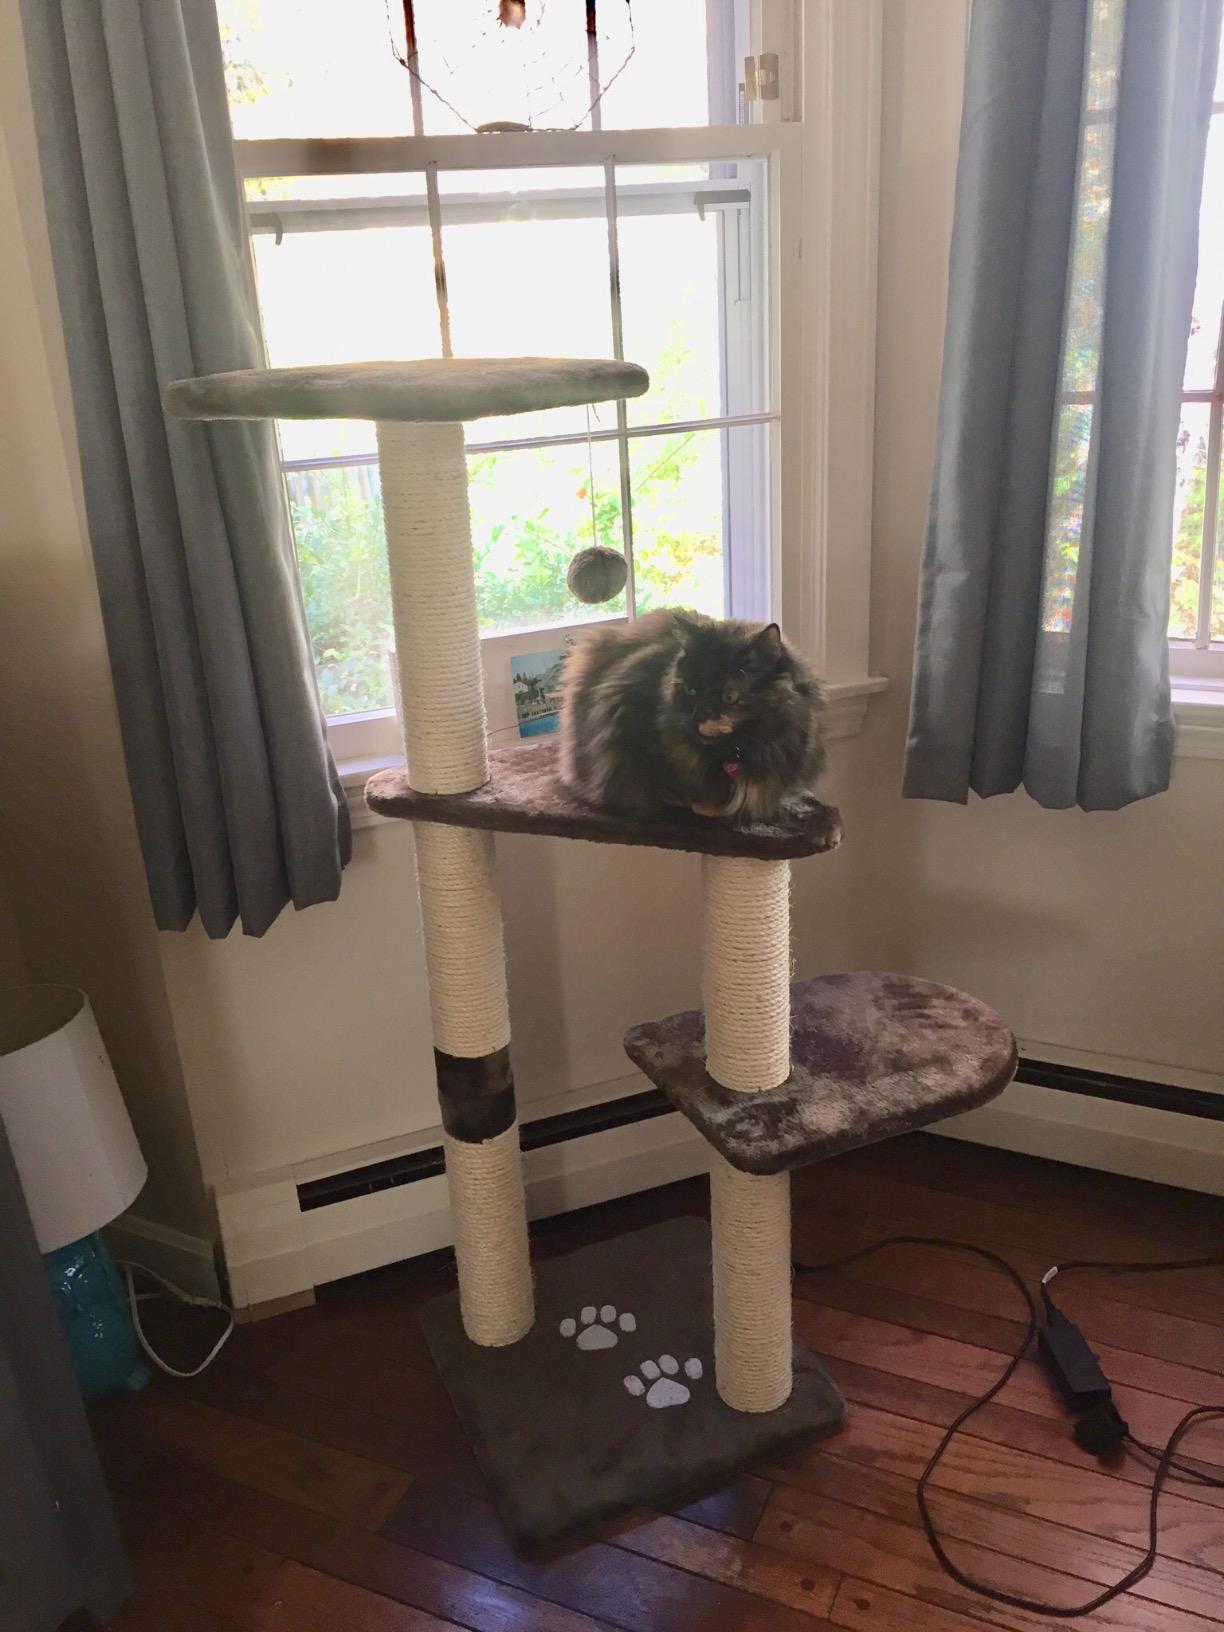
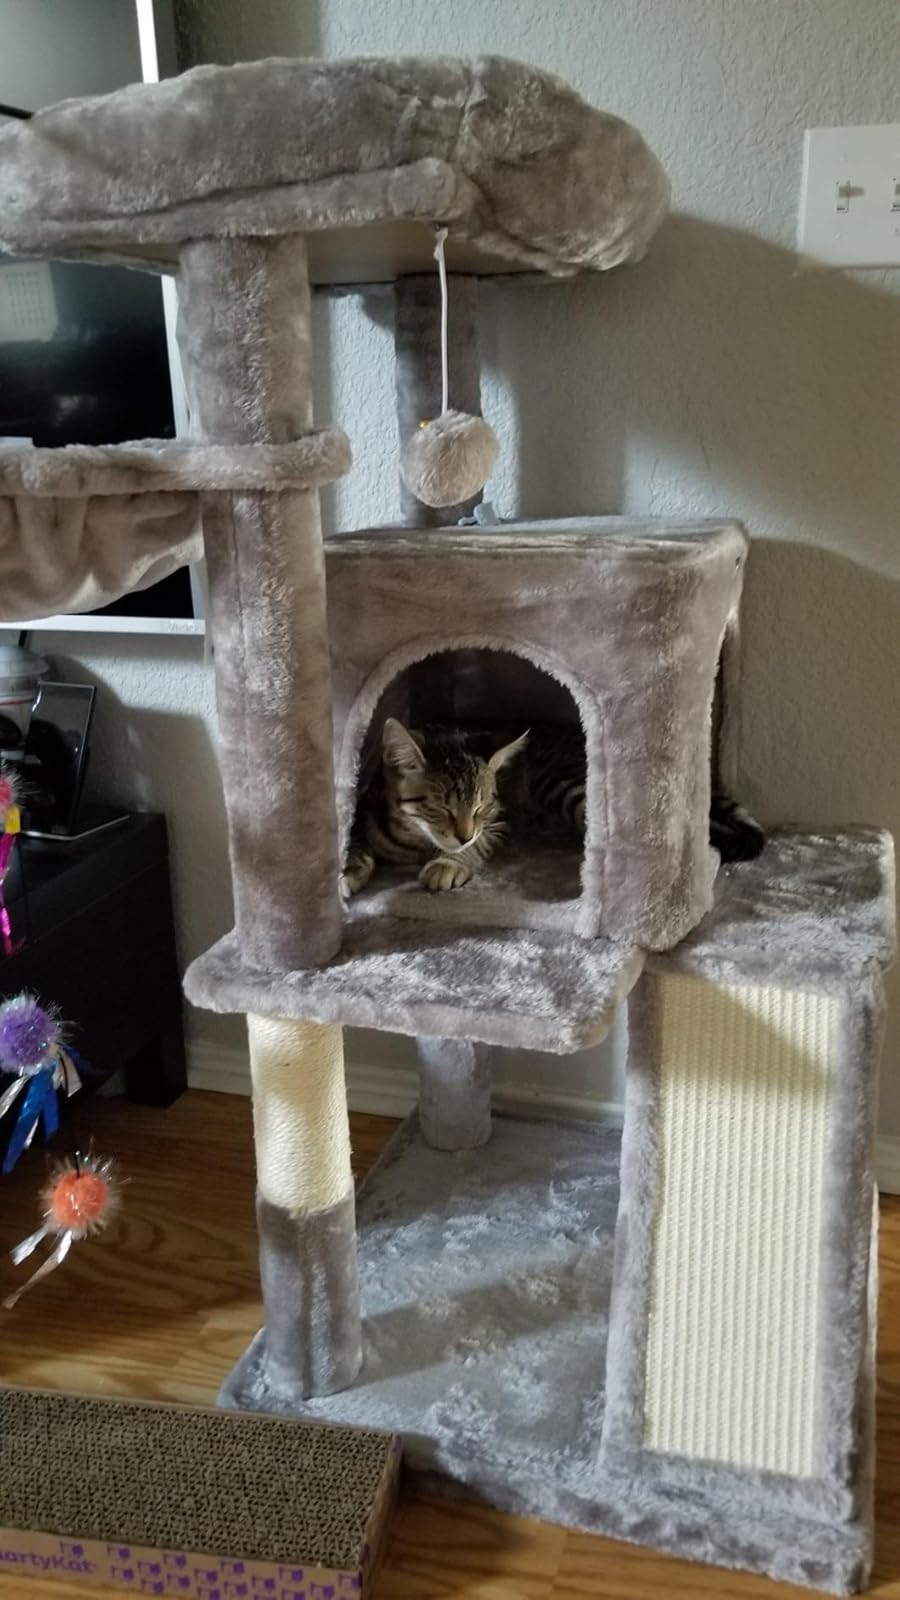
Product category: items_cat tree
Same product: no